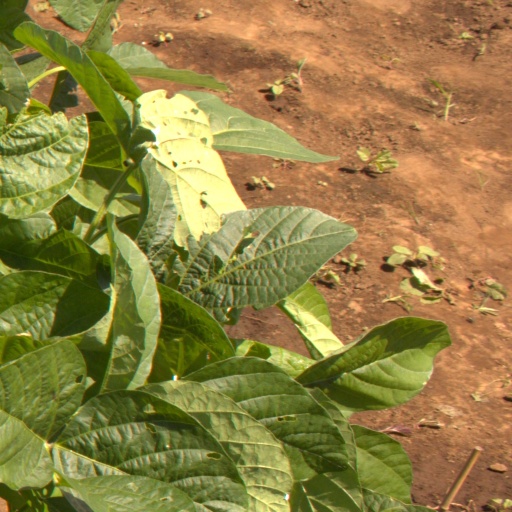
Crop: soybean